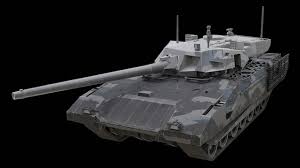
Label: T-14